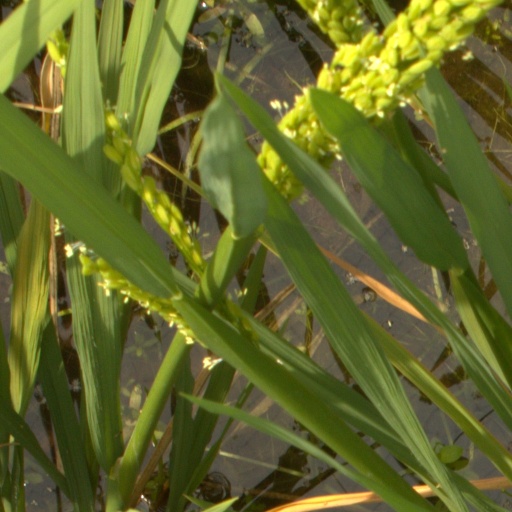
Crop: rice